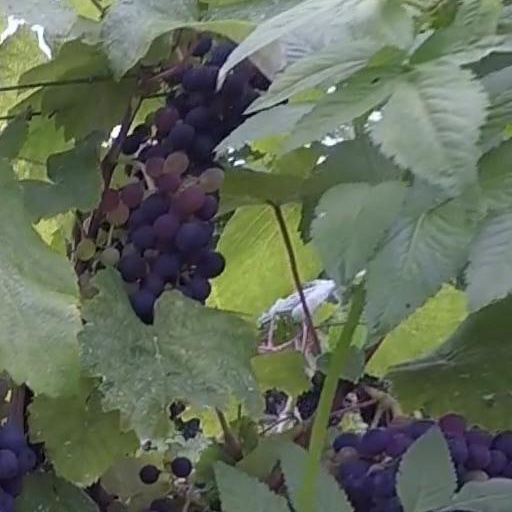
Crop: grape